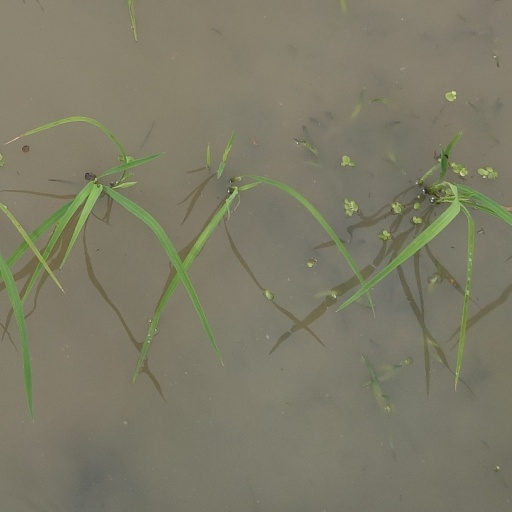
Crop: rice